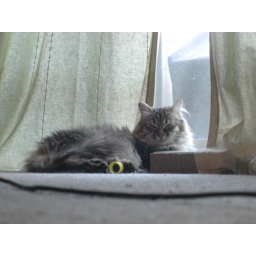
Danya playing by the window under the curtain